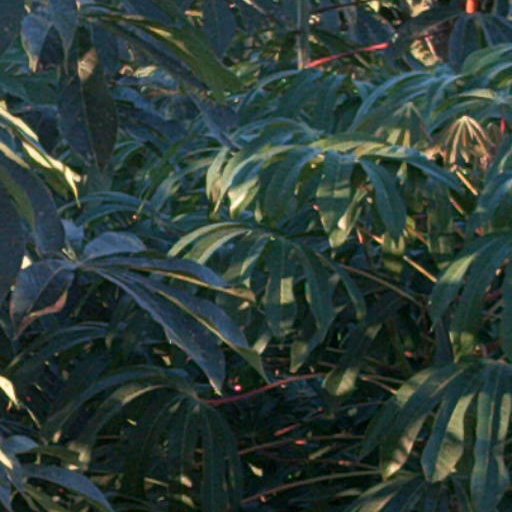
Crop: cassava